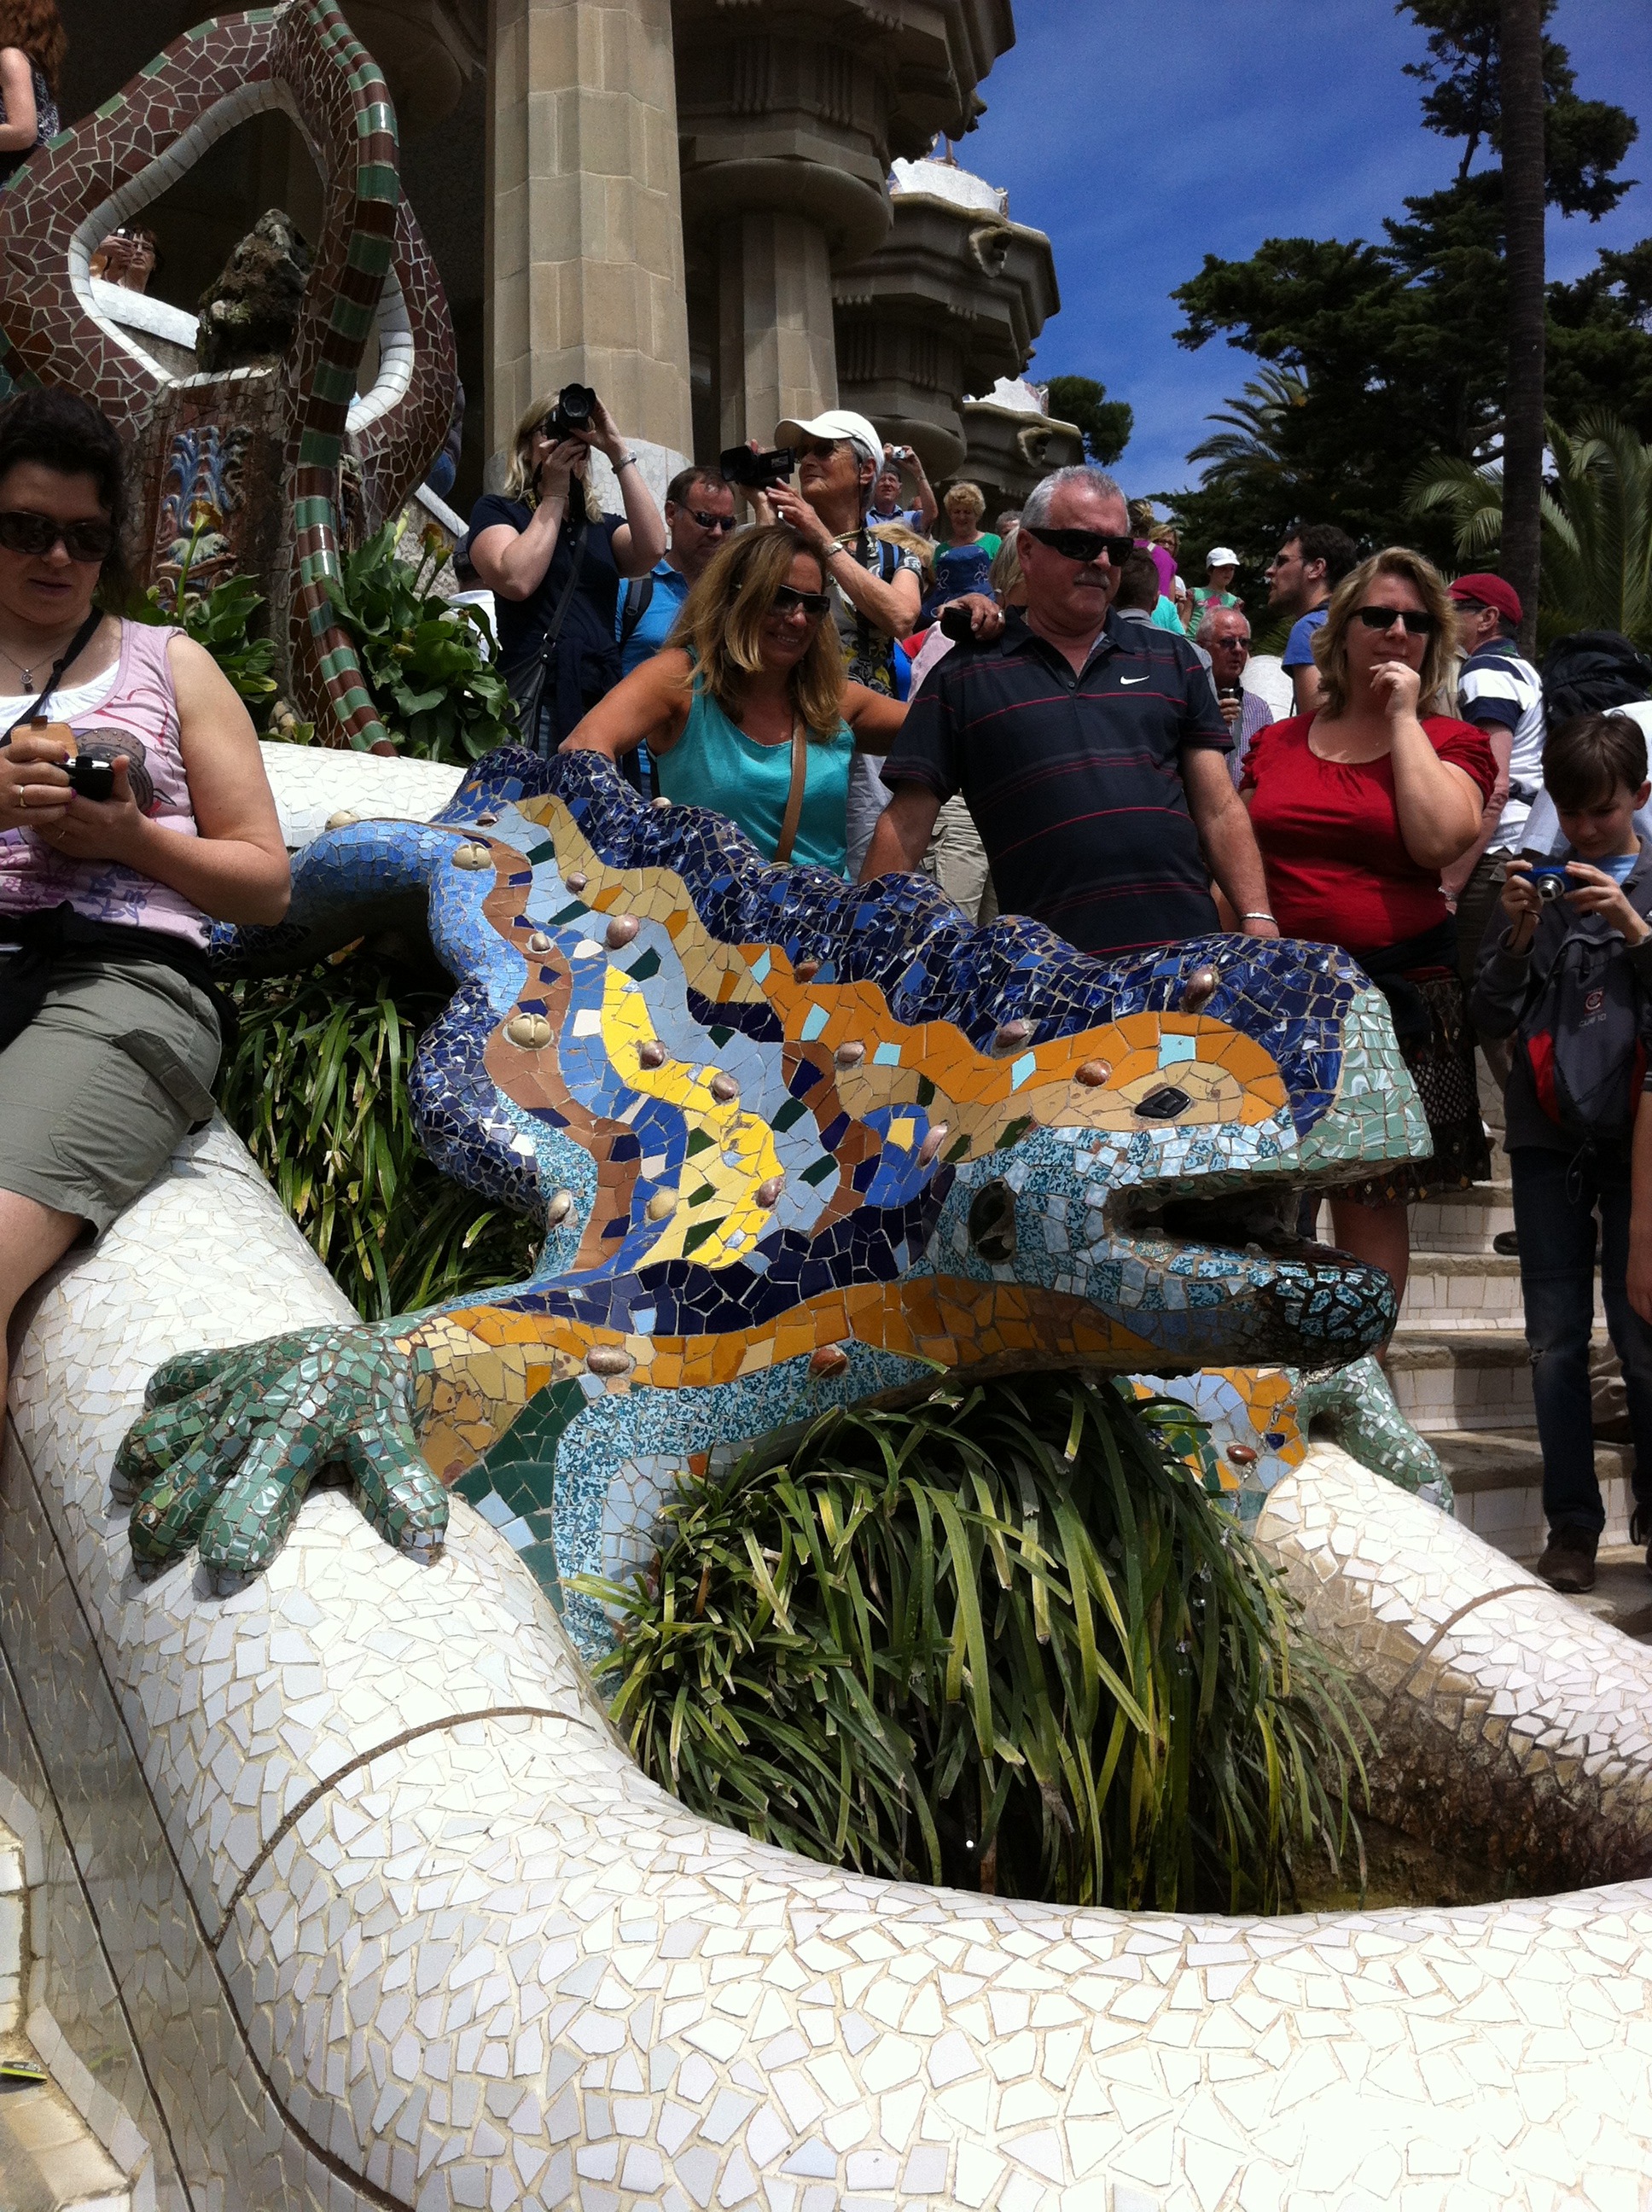
barcelona, lizard, art, festival, mosaic, garden gaud